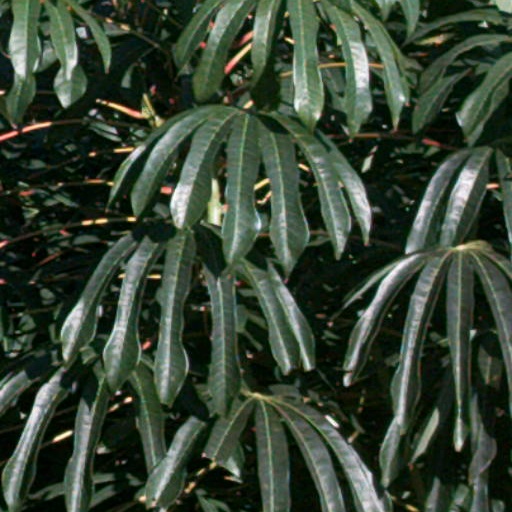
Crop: cassava